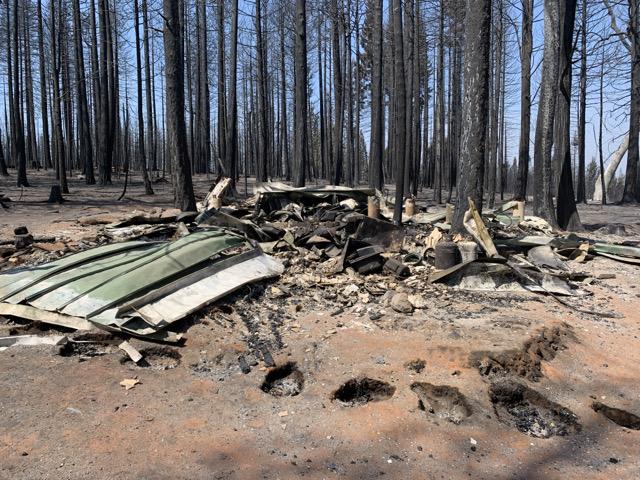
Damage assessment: destroyed